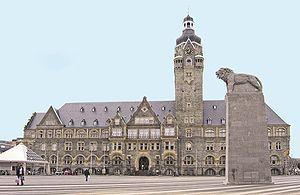
Quimper /kɛ̃pɛʁ/ est une commune française de la région Bretagne située dans le nord-ouest de la France. La ville est le chef-lieu du département du Finistère, le siège du conseil départemental, ainsi que des deux cantons qui la composent. Elle est également la capitale traditionnelle de la Cornouaille, du Pays Glazik et du Pays de Cornouaille qui compte 331 300 habitants en 2009, le siège de l'intercommunalité de Quimper Bretagne Occidentale qui compte 100 187 habitants en 2014, le siège de l'arrondissement de Quimper et enfin le siège du diocèse de Quimper et Léon. Ses habitants sont appelés les Quimpérois.
Remscheid est une ville allemande de Rhénanie-du-Nord-Westphalie comprise dans la Région métropolitaine Rhin-Ruhr. L'agglomération compte 109 024 habitants.